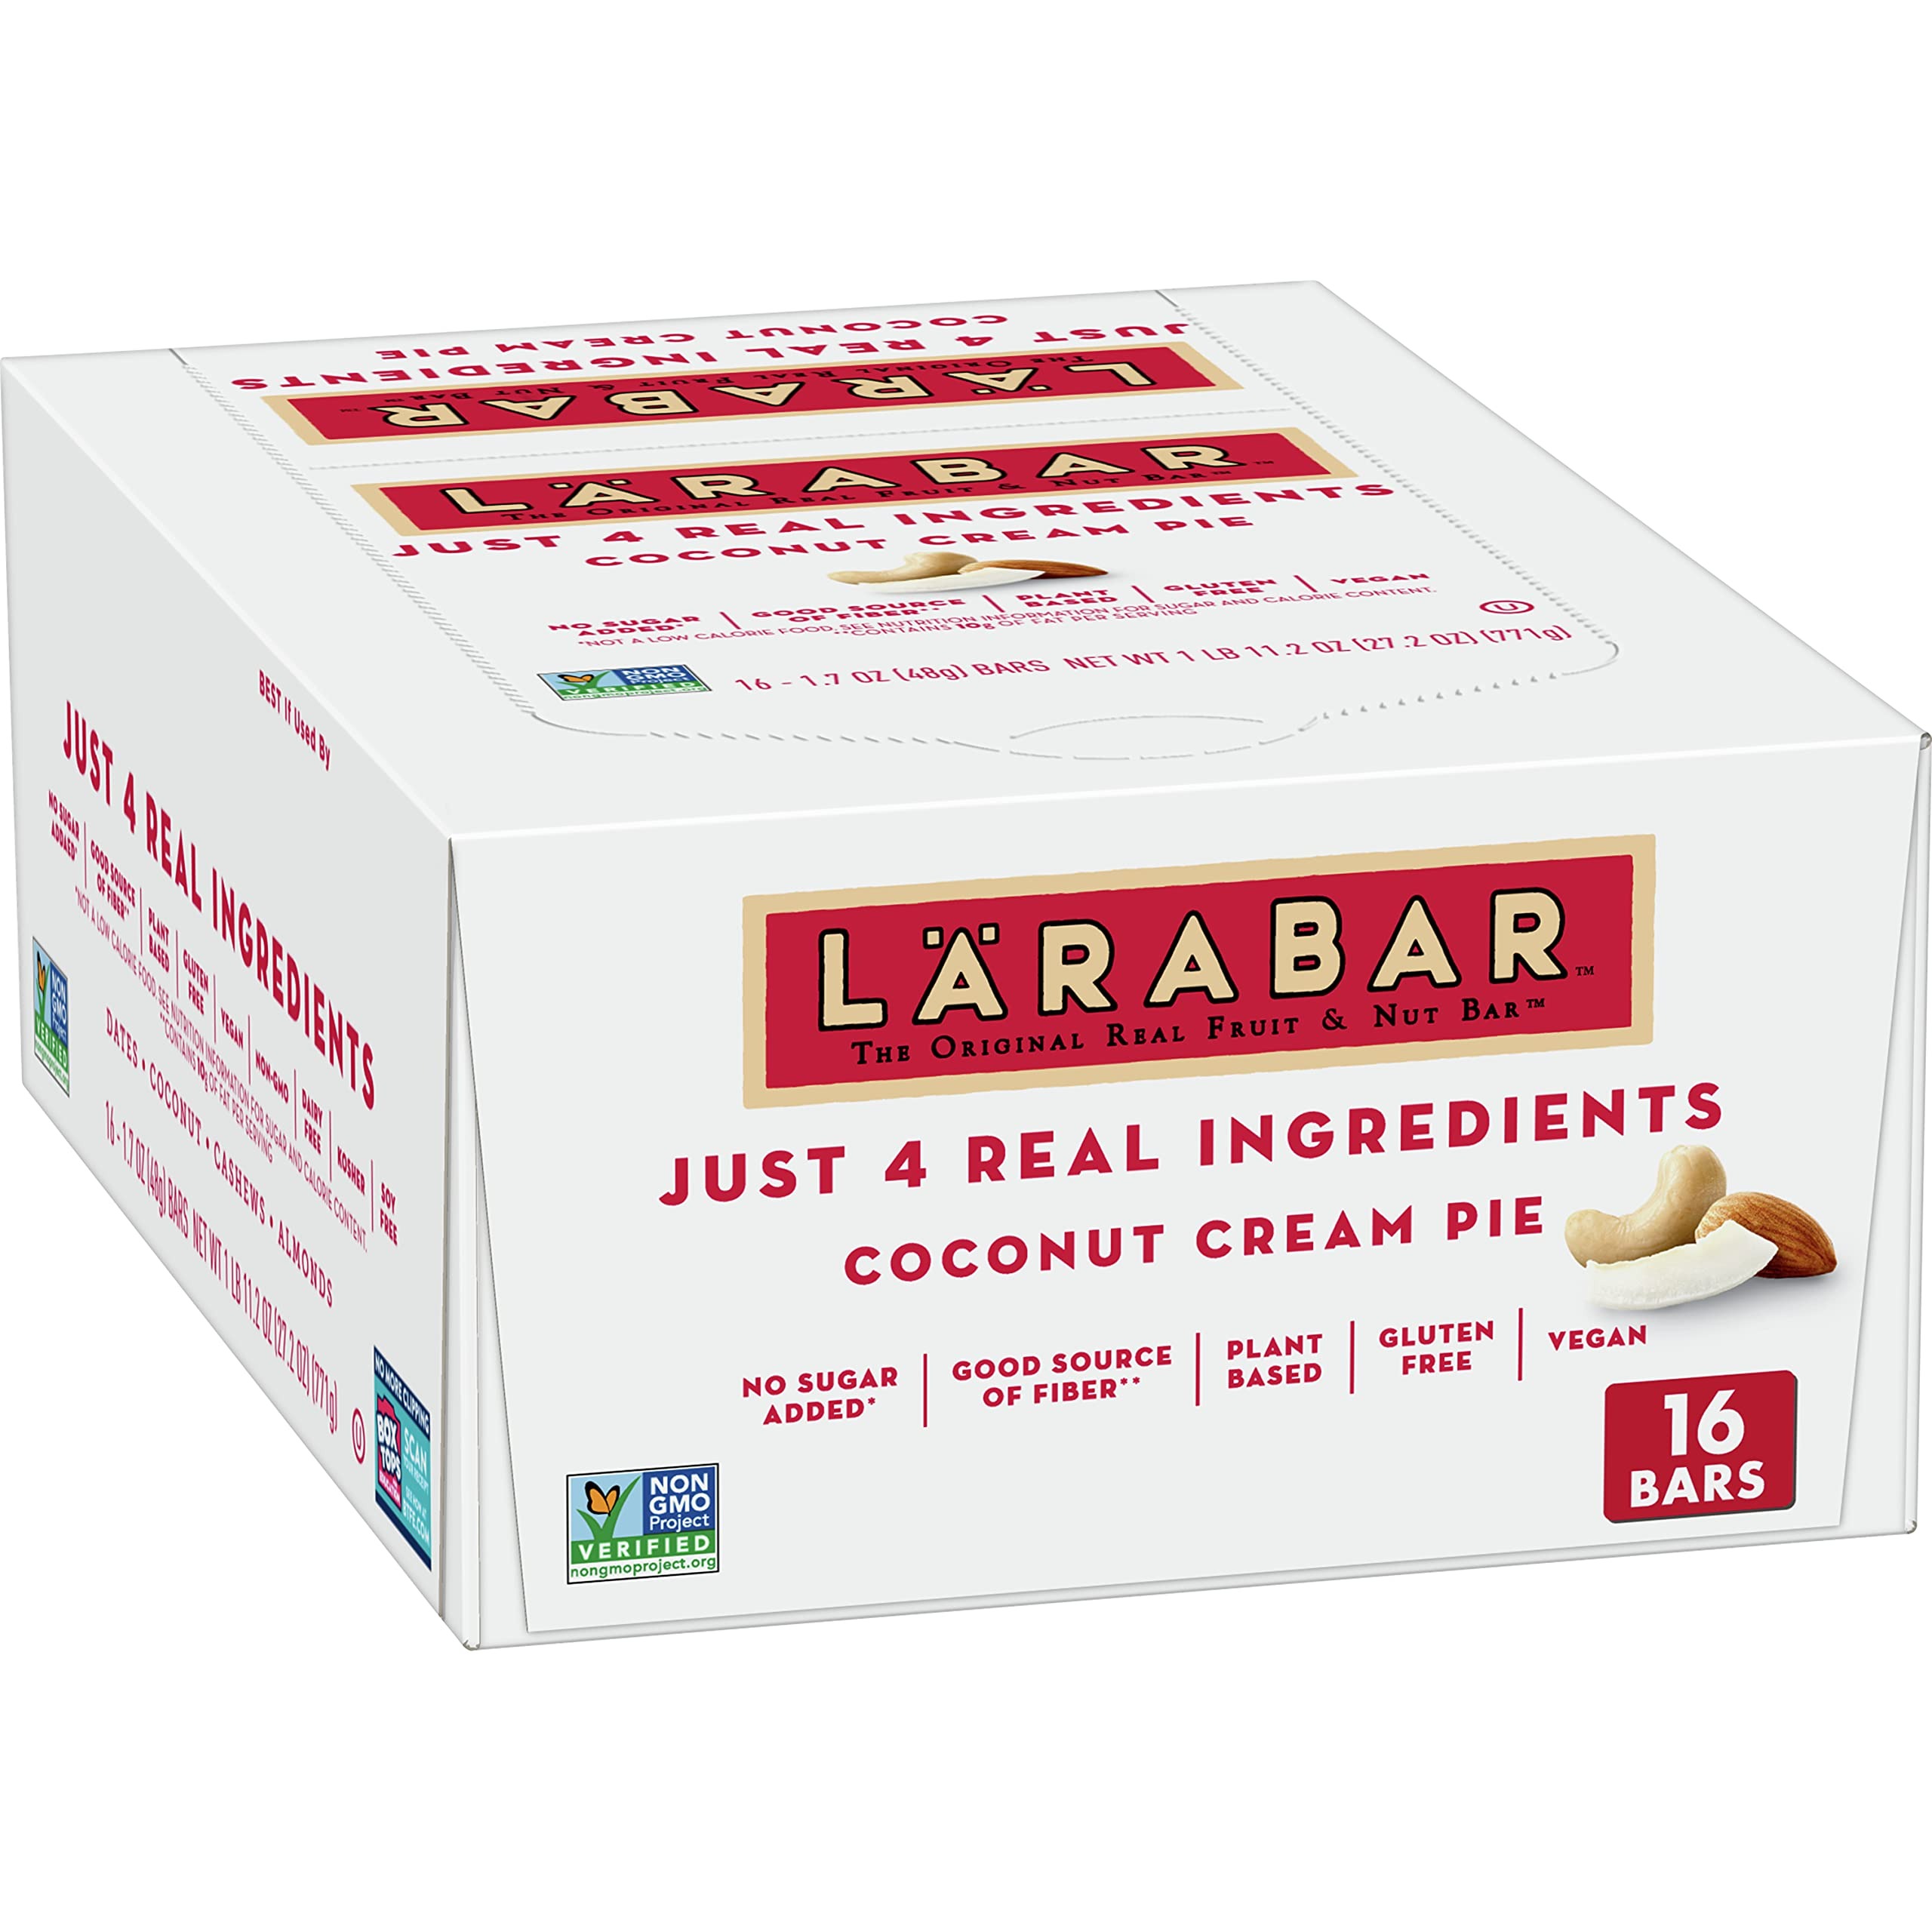
Item Name: Larabar Coconut Cream Pie, Gluten Free Vegan Fruit & Nut Bar, 16 Ct
Bullet Point 1: HEALTHY SNACKING: With 100% real ingredients and no artificial sweeteners, you can Raise A Bar to what you love! Larabar makes simple healthy snacks you can feel good about eating
Bullet Point 2: MADE FROM 5 SIMPLE INGREDIENTS: Larabar Coconut Cream Pie is made from just 5 simple ingredients: dates, unsweetened coconut, almonds, cashews and extra virgin coconut oil
Bullet Point 3: PLANT BASED CLEAN EATING MADE SIMPLE: Vegan, Gluten Free, Dairy Free, Kosher, Soy Free, Non-GMO, and a Good Source of Fiber
Bullet Point 4: HEALTHY INDULGENCE: Conveniently wrapped and great for packing on the go, Larabar is perfect for anything from a morning treat to an afternoon snack
Bullet Point 5: CONTAINS: 1.6 oz Bars, 16 Ct
Value: 16.0
Unit: Count

Price: 30.09